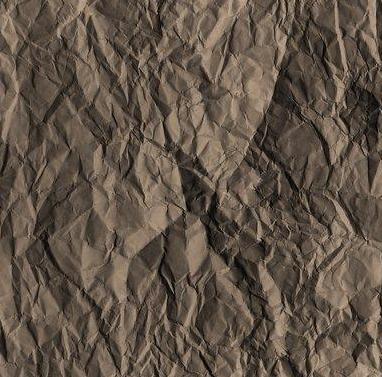
Texture: wrinkled